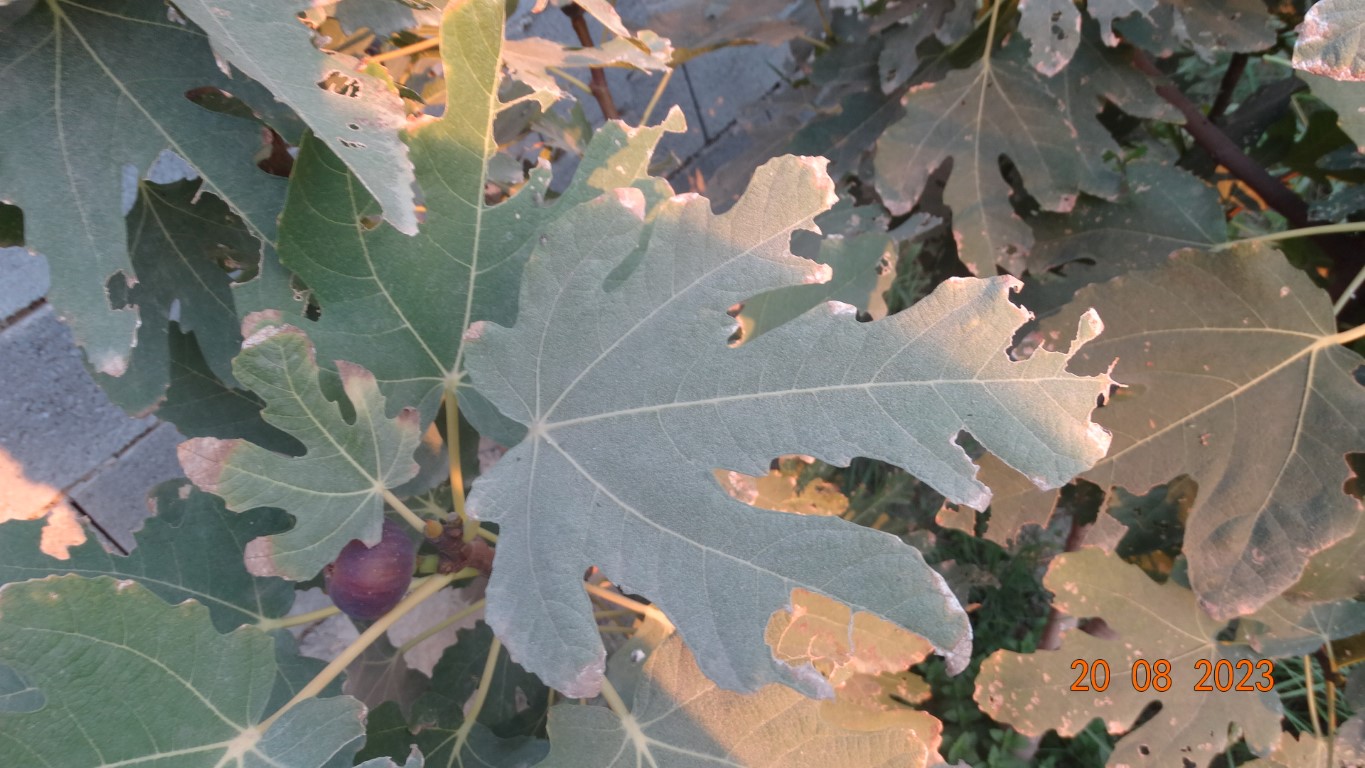
Label: infected